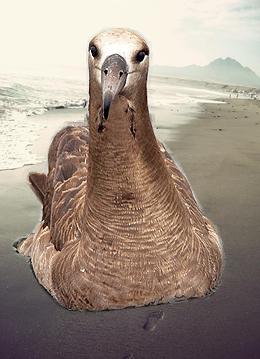
Bird species: Black_footed_Albatross
Bird type: waterbird
Background: water